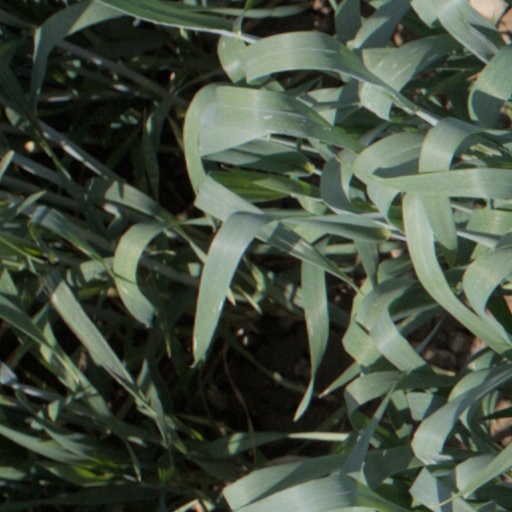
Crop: wheat